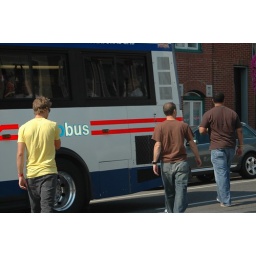
You can't cross a street like this in NY